Ukrainian Sheriffs

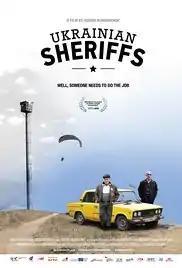

Ukrainian Sheriffs is a 2015 Ukrainian documentary film directed by . The film begins as a portrait of a small town which tries to meet its own policing needs but shifts when the Russo-Ukrainian War begins, depicting the war's effects in microcosm. Bondarchuk's first feature-length film, it was workshopped and developed at the International Documentary Film Festival Amsterdam IDFAcademy and the Dok.incubator program.